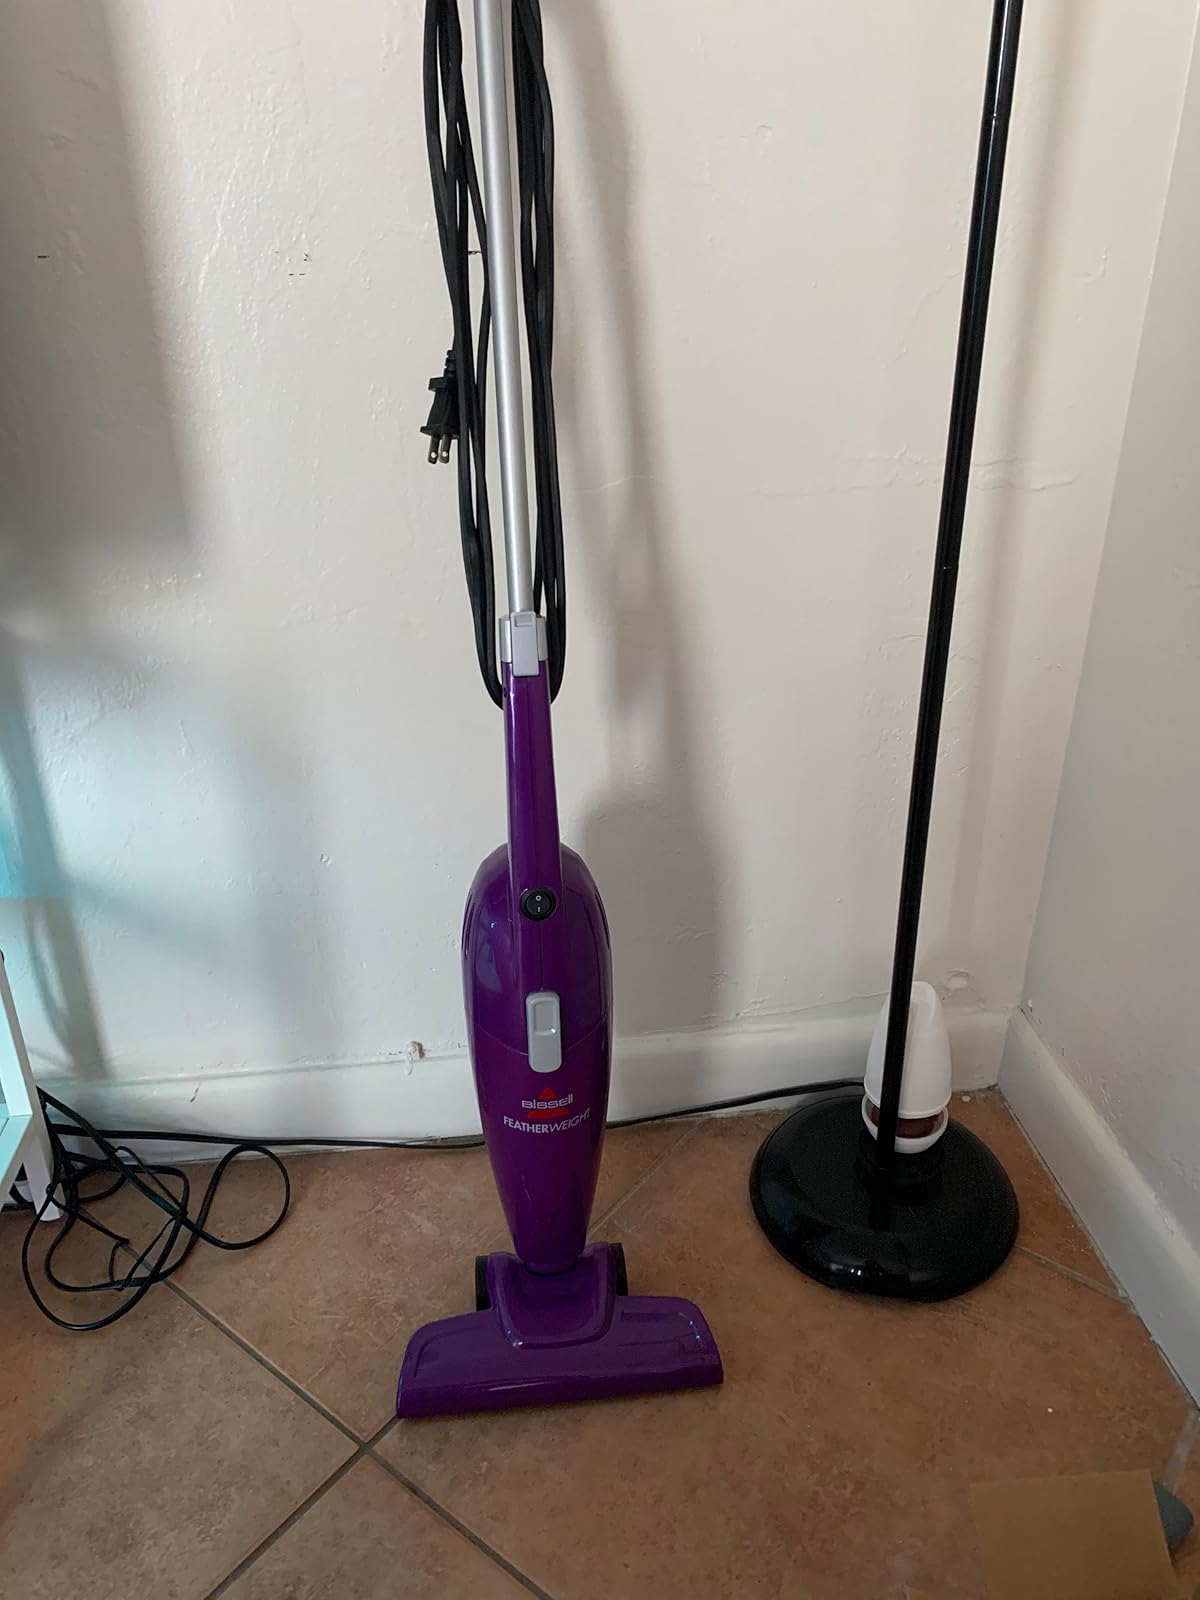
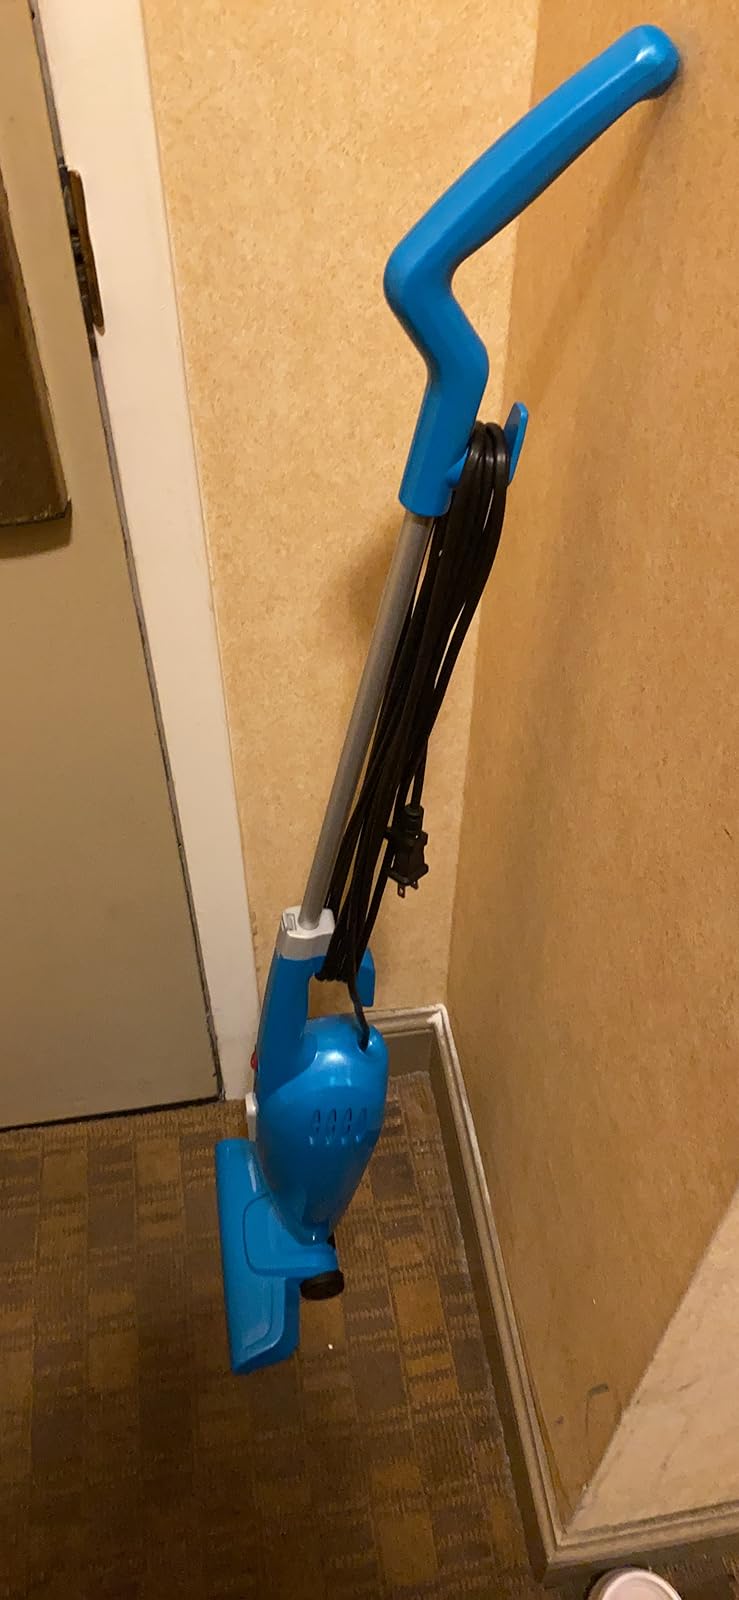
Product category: items_vacuum
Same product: no